Battle of Nijmegen

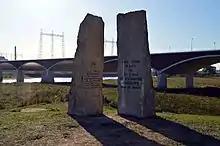
Waalcrossing monument

During the Battle of Nijmegen, there were only two reporters with the 82nd Airborne Division at hotel Sionshof, and they were both busy covering the actions on the Groesbeek Heights. Therefore, contemporary British and American press did not pay much attention to what was happening in Nijmegen, which had to be reconstructed from other sources later.